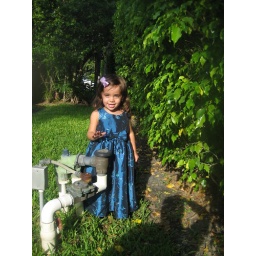
Trinity in her blue bithday dress - Fathers Day